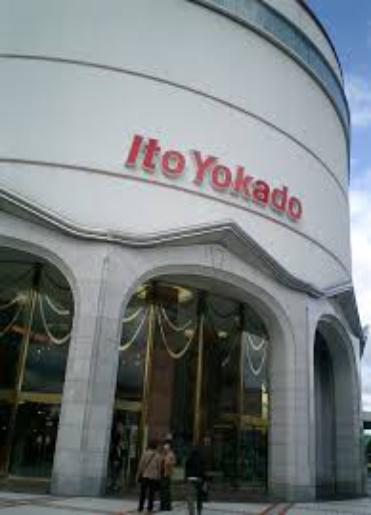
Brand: Ito-Yokado
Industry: Others